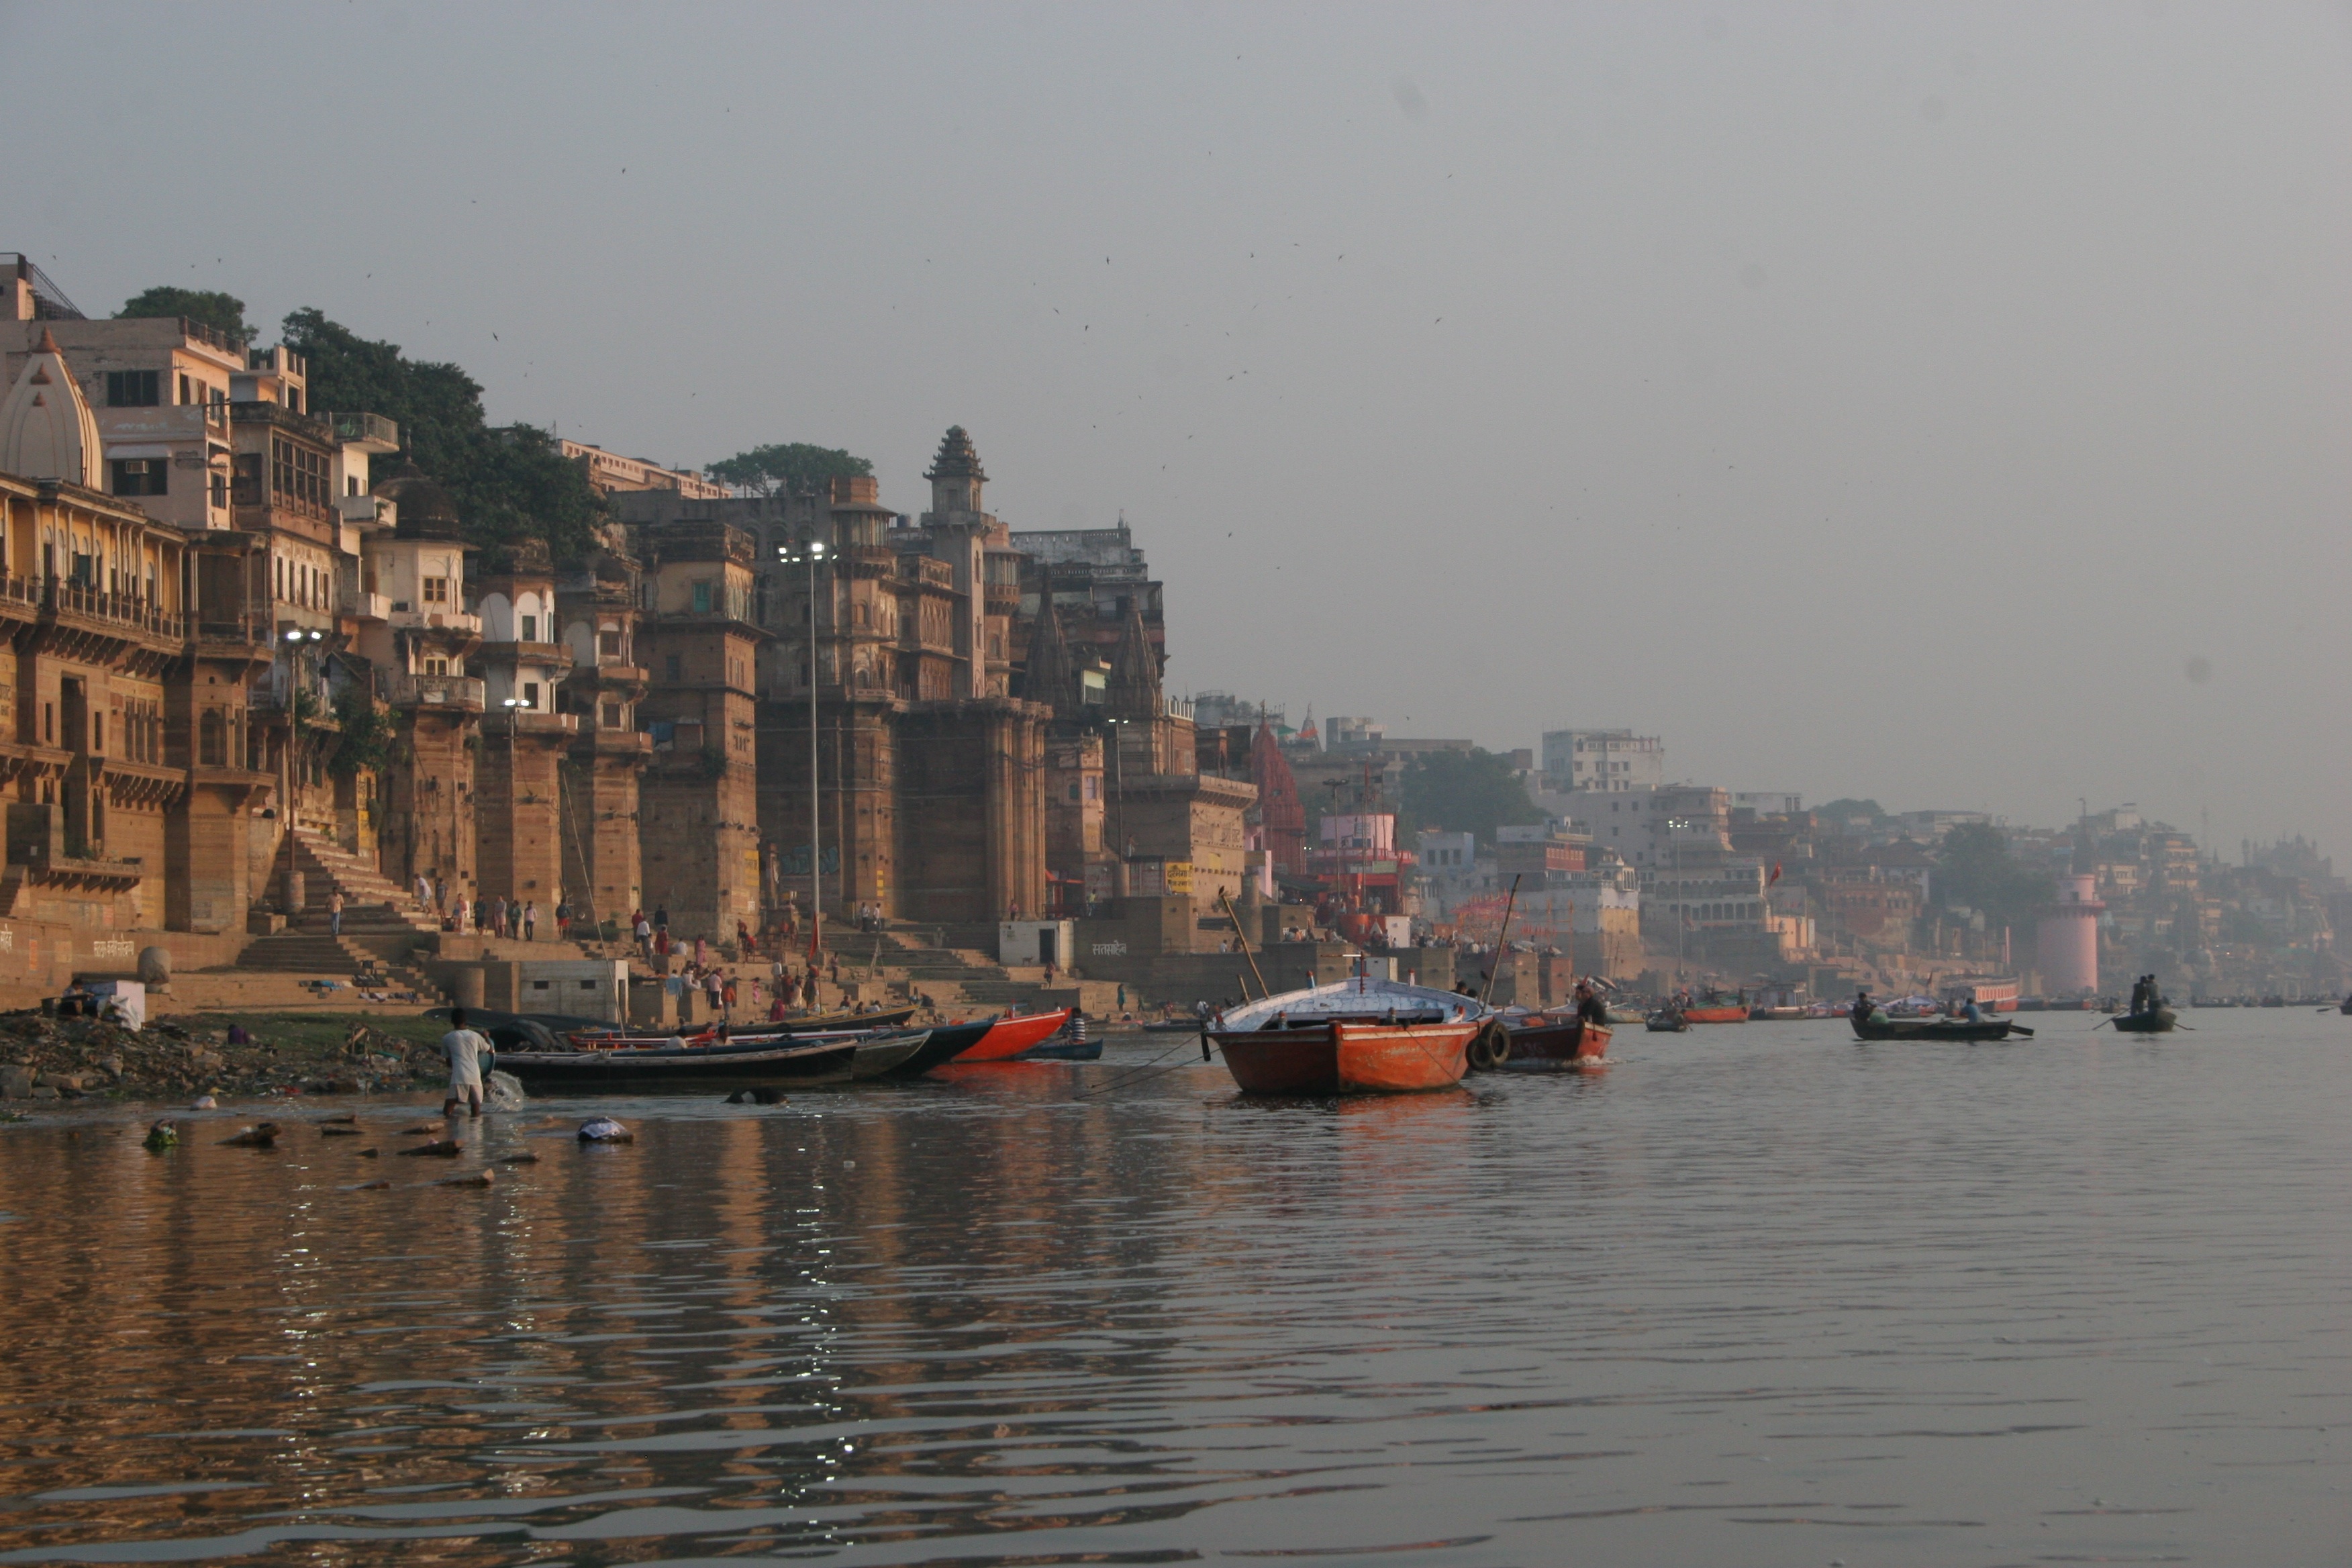
sea, coast, boat, town, river, cityscape, vehicle, bay, harbor, port, waterway, channel